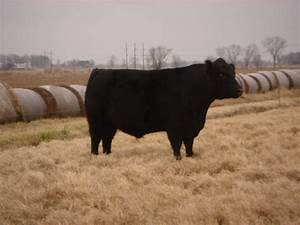
Label: cow